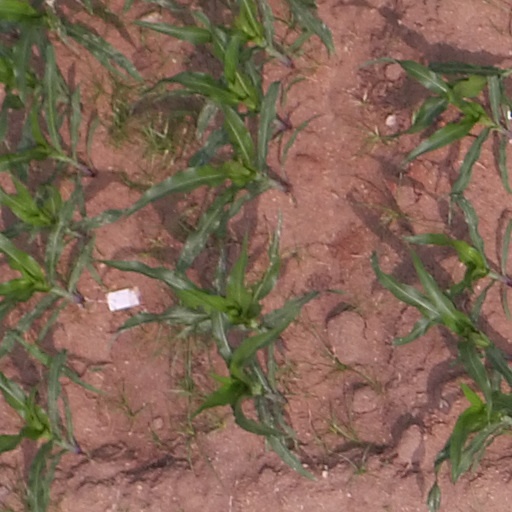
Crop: maize; corn